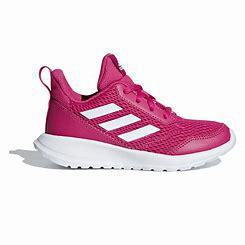
Brand: Adidas
Model: Altarun